Stock (firearms)

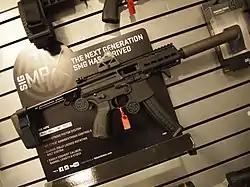
A SIG MPX with a retractable Velcro-strap brace with two slide rods

A pistol stabilizing brace (PSB) or arm brace is a device like a buttstock, but purportedly meant to be in contact with or wrap around the shooter's forearm like a wrist brace or splint, instead of being pressed against the shoulder, as an alternative measure of countering recoil and muzzle rise with one-handed shooting. Developed from an arm hook (introduced for the same reasons) on the collapsible stock of the Franchi SPAS-12 shotgun, it is mainly designed for a category of guns which are marketed as "pistols" despite being much larger and heavier than typical pistols, having carbine-style receivers (e.g. "AR pistols" and PC Charger), and which are stockless out-of-factory to avoid being legally classified as short-barreled rifles. The brace can be mounted onto the gun via an M4-style buffer tube, or via a Picatinny rail interface.